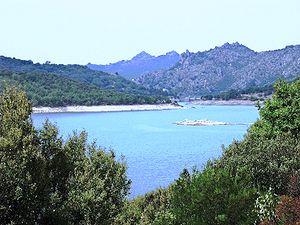
Le Tirso est le fleuve le plus long de Sardaigne et se jette dans la Mer de Sardaigne dans le golfe d'Oristano.